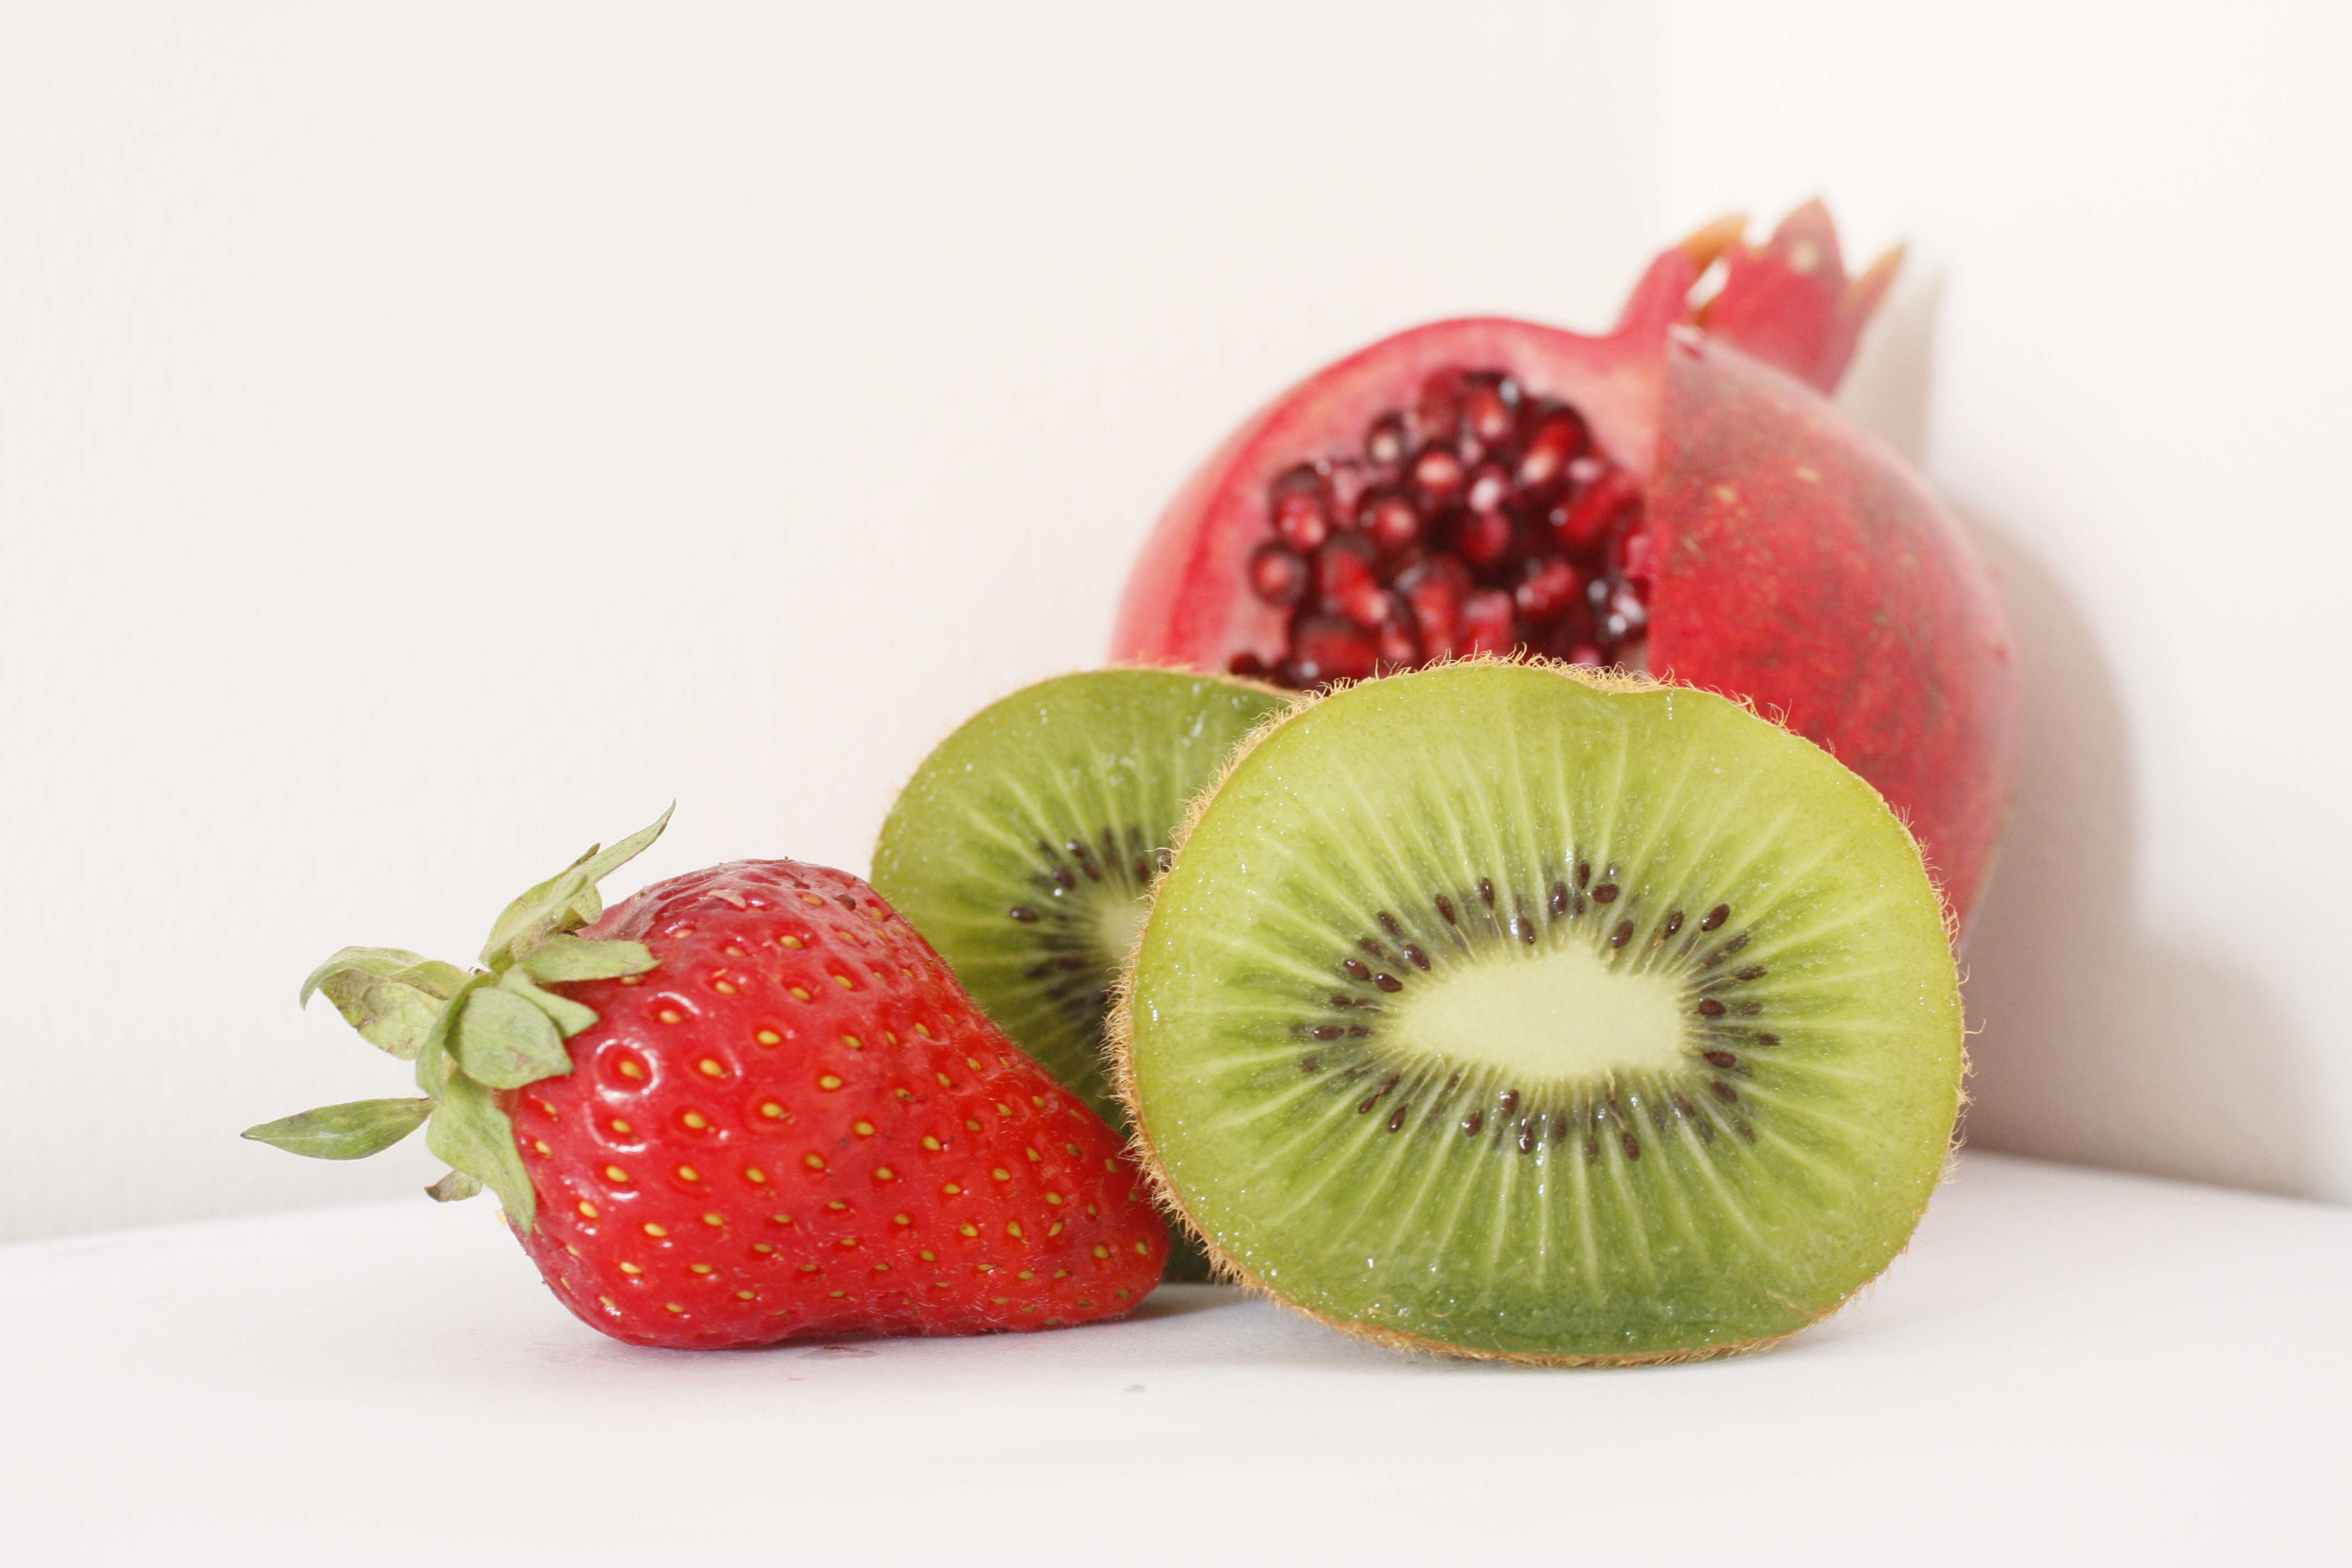
plant, fruit, food, produce, strawberry, kiwi, strawberries